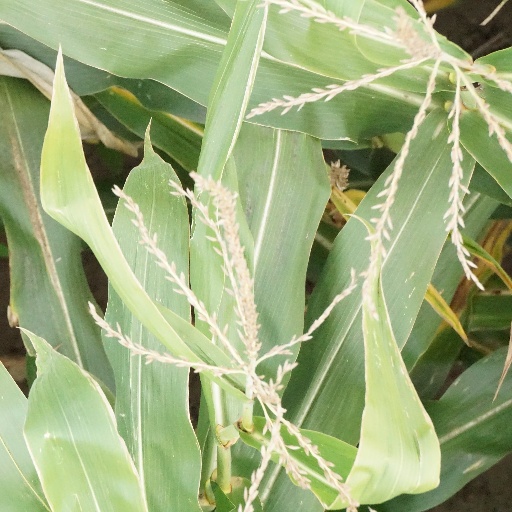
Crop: maize; corn